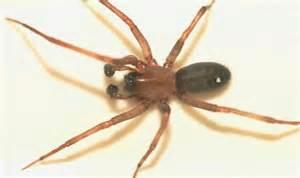
spider